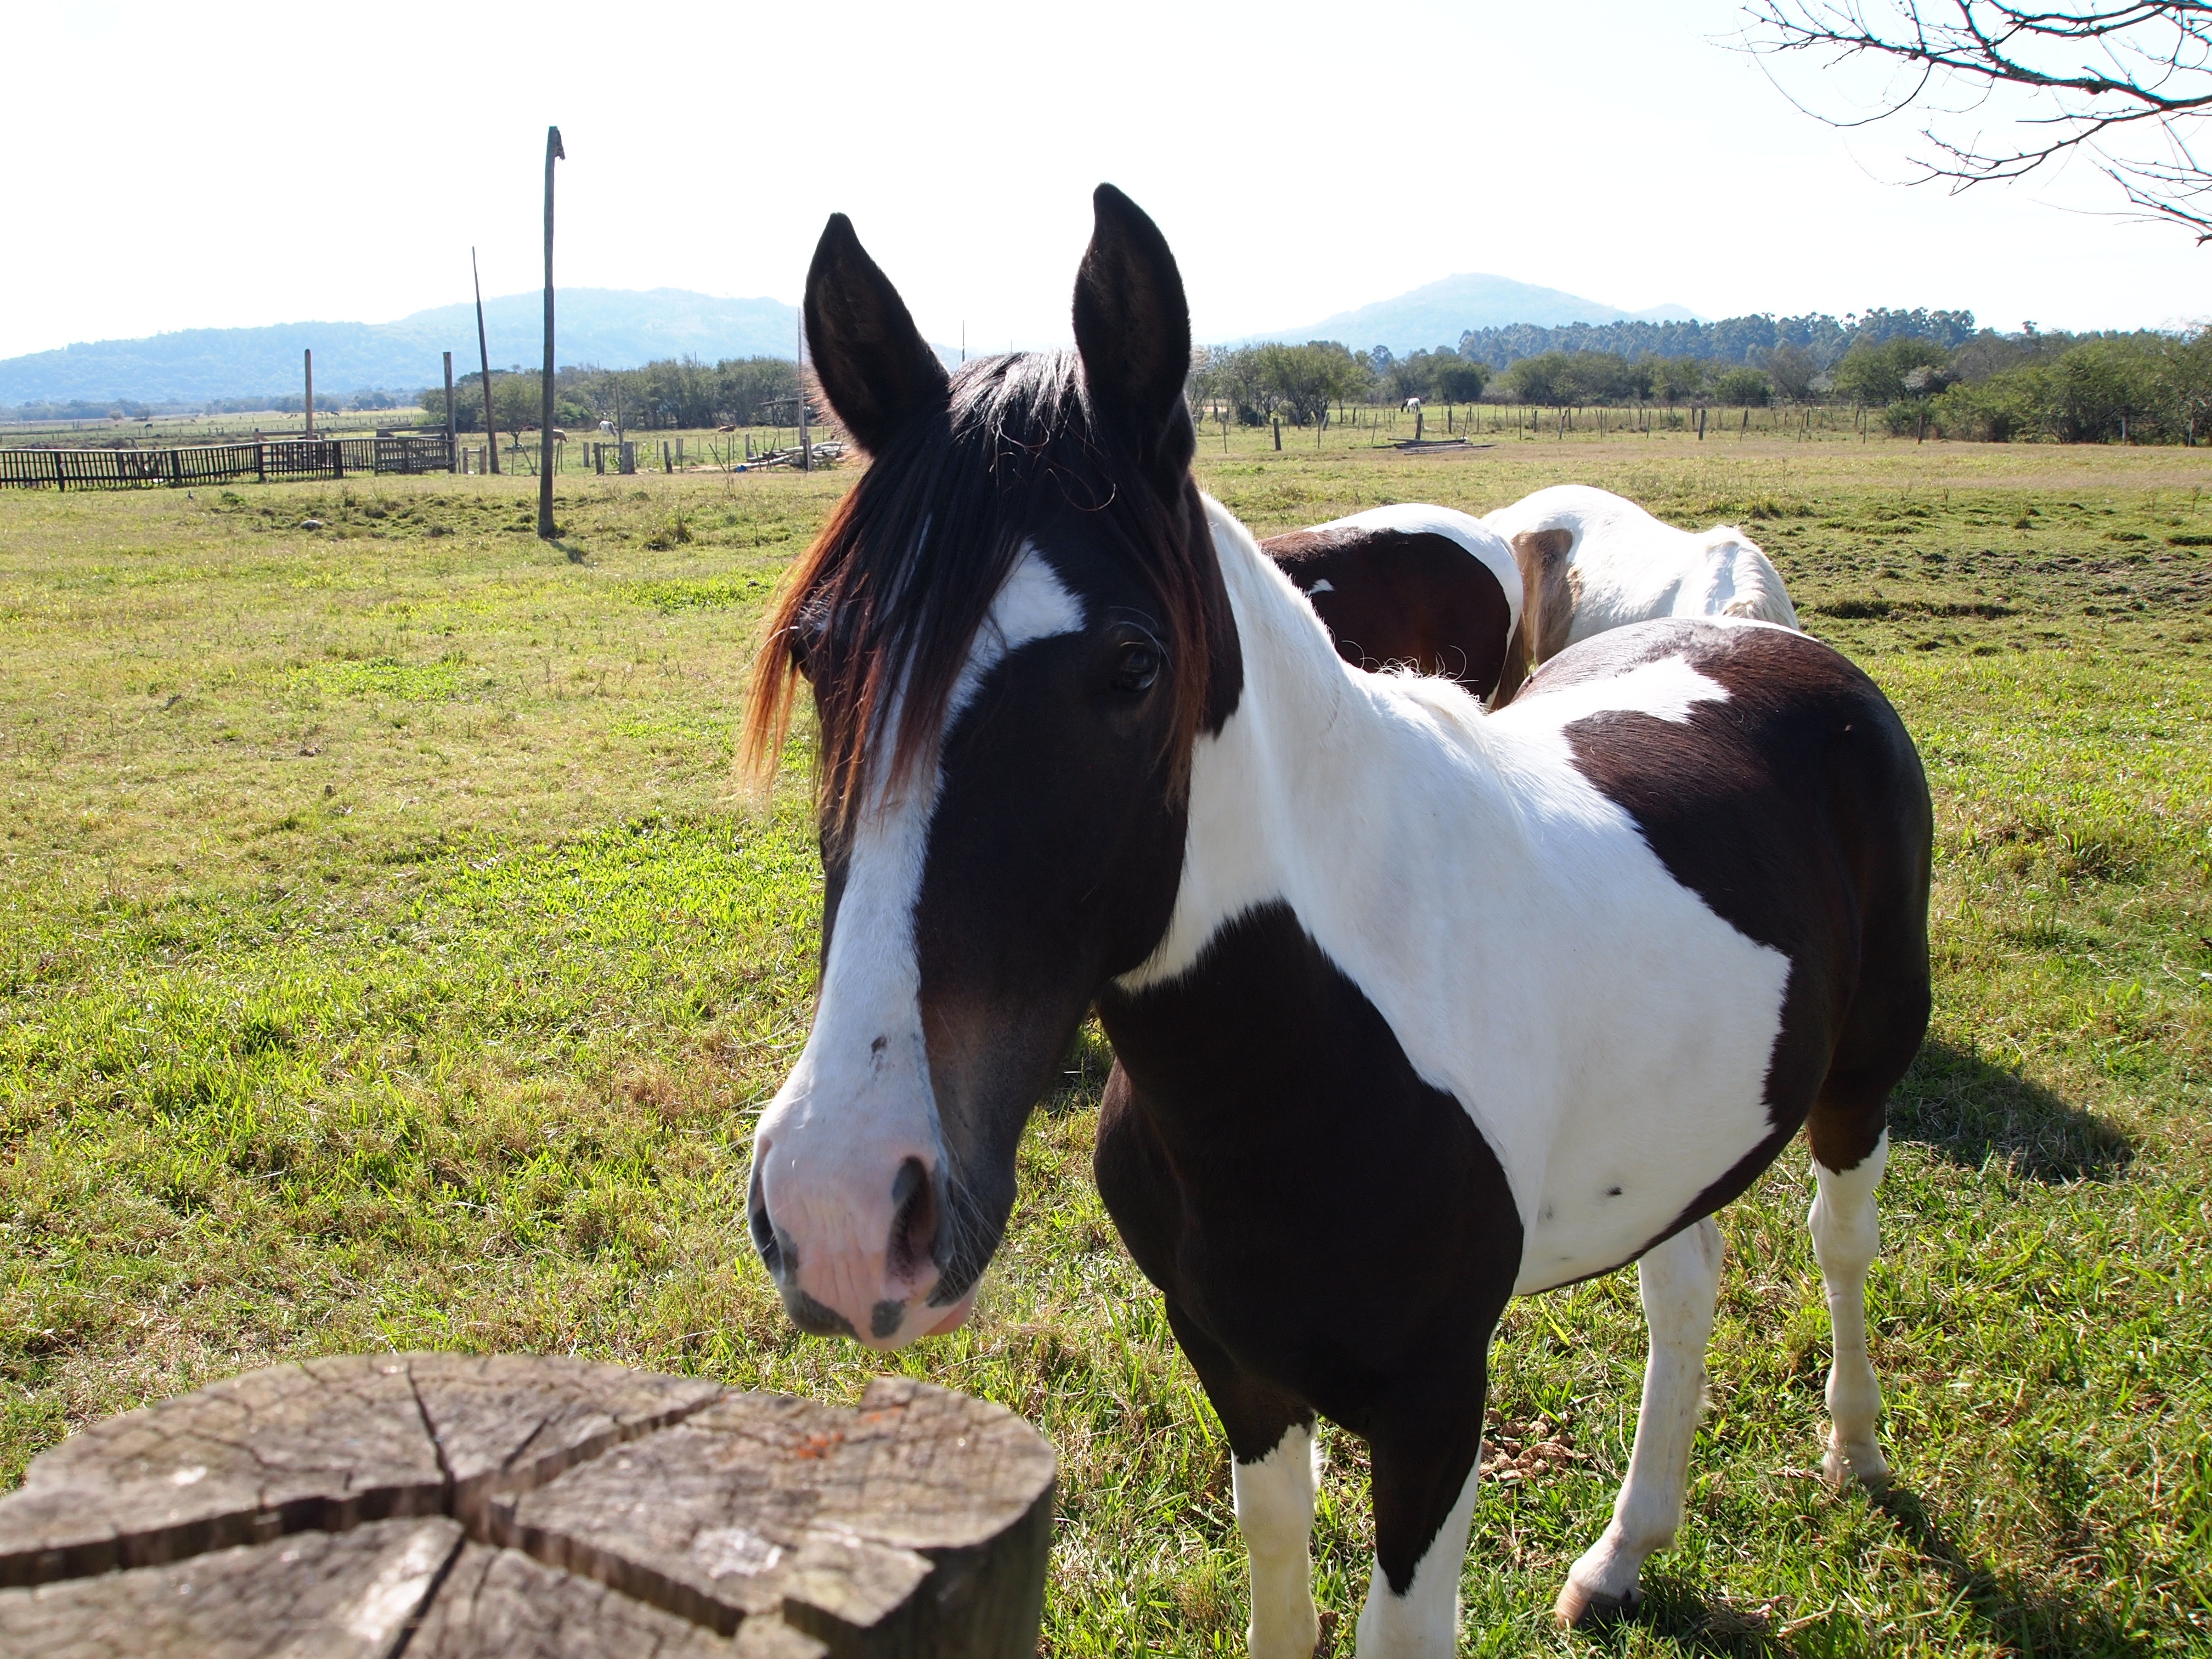
nature, grass, white, farm, animal, country, pasture, grazing, horse, mammal, stallion, mane, black, bridle, vertebrate, mare, foal, colt, pack animal, horse like mammal, mustang horse